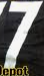
Number: 7